Ayya Khema

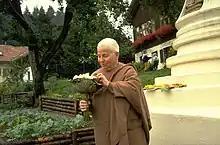

Ayya Khema (born Ilse Kussel; August 25, 1923 – November 2, 1997) was a Buddhist teacher noted for providing opportunities for women to practice Buddhism, founding several centers around the world. In 1987, she helped coordinate the first-ever Sakyadhita International Association of Buddhist Women. Over two dozen books of her transcribed Dhamma talks in English and German have been published. In the last year of her life, she also published her autobiography: "I Give You My Life."